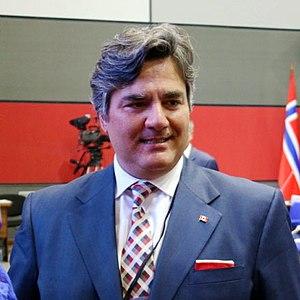
Angelo Iacono est un avocat et homme politique canadien. Il est depuis octobre 2015 député libéral de la circonscription d'Alfred-Pellan à la Chambre des communes du Canada.